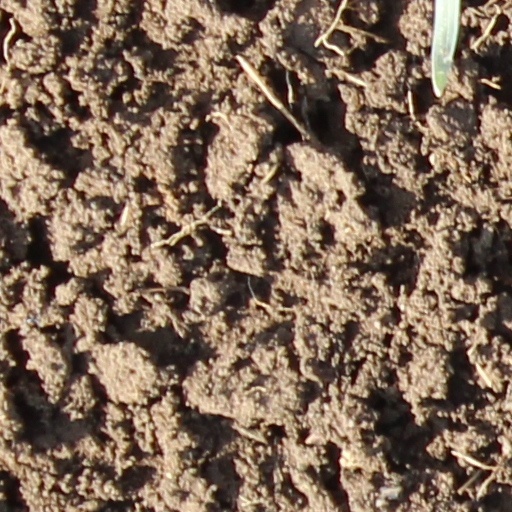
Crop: wheat